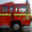
Label: truck